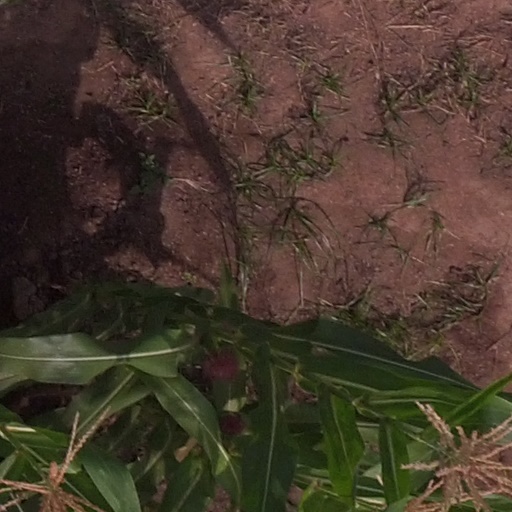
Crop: maize; corn